Michael Osterholm

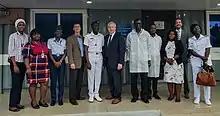
Osterholm, center, in 2019, during a visit to the Ghana Armed Forces United States Naval Medical Research Unit Three Molecular Lab.

Osterholm has been particularly outspoken on the lack of international preparedness for an influenza pandemic. He has also been an international leader against the use of biological agents as weapons targeted at civilians. In that role, he served as a personal advisor to King Hussein of Jordan. Under Osterholm's leadership, CIDRAP has served as a partner in the Department of Homeland Security's BioWatch program since 2003.